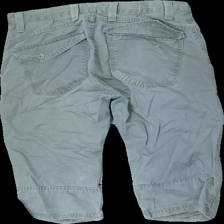
View: back
Type: Shorts
Category: Men
Brand: Dressman
Colors: Green
Material: 100% cotton
Cut: Regular
Size: M
Season: All
Stains: Minor
Price range: <50
Recommended usage: Recycle
Comment: washed out